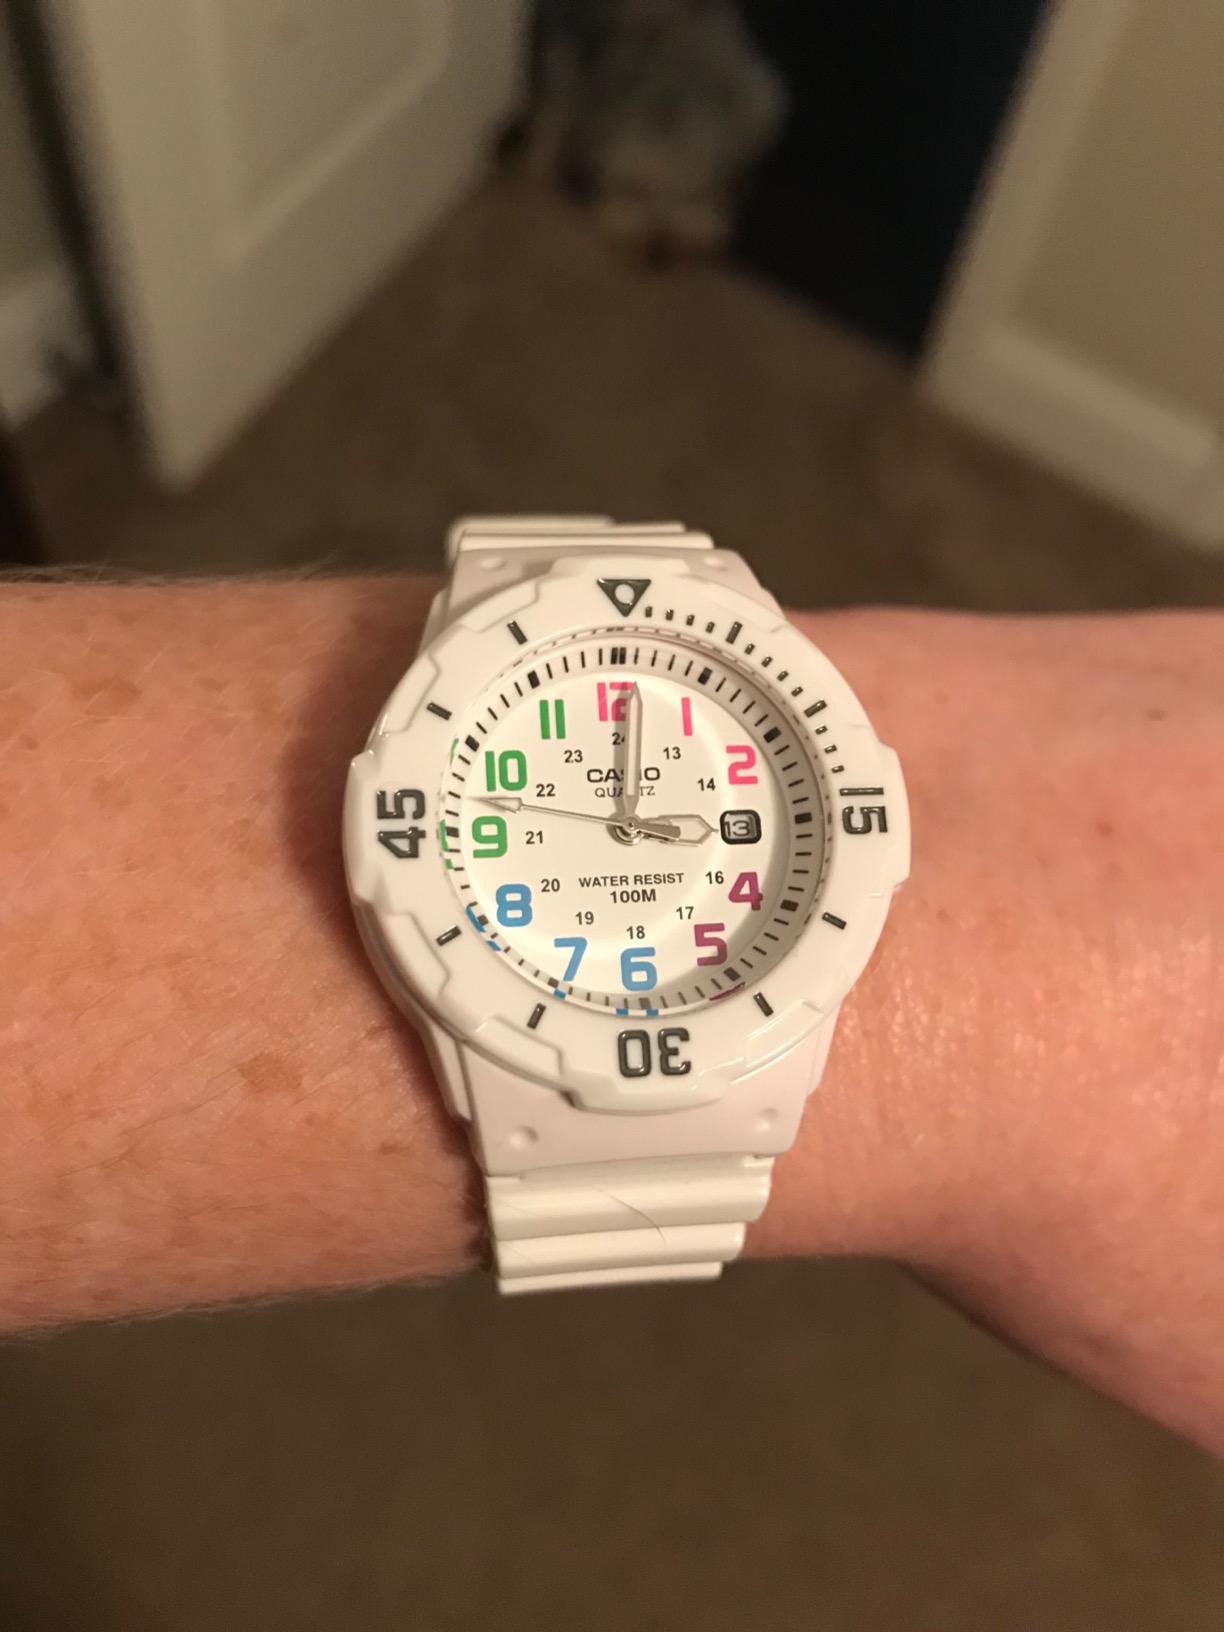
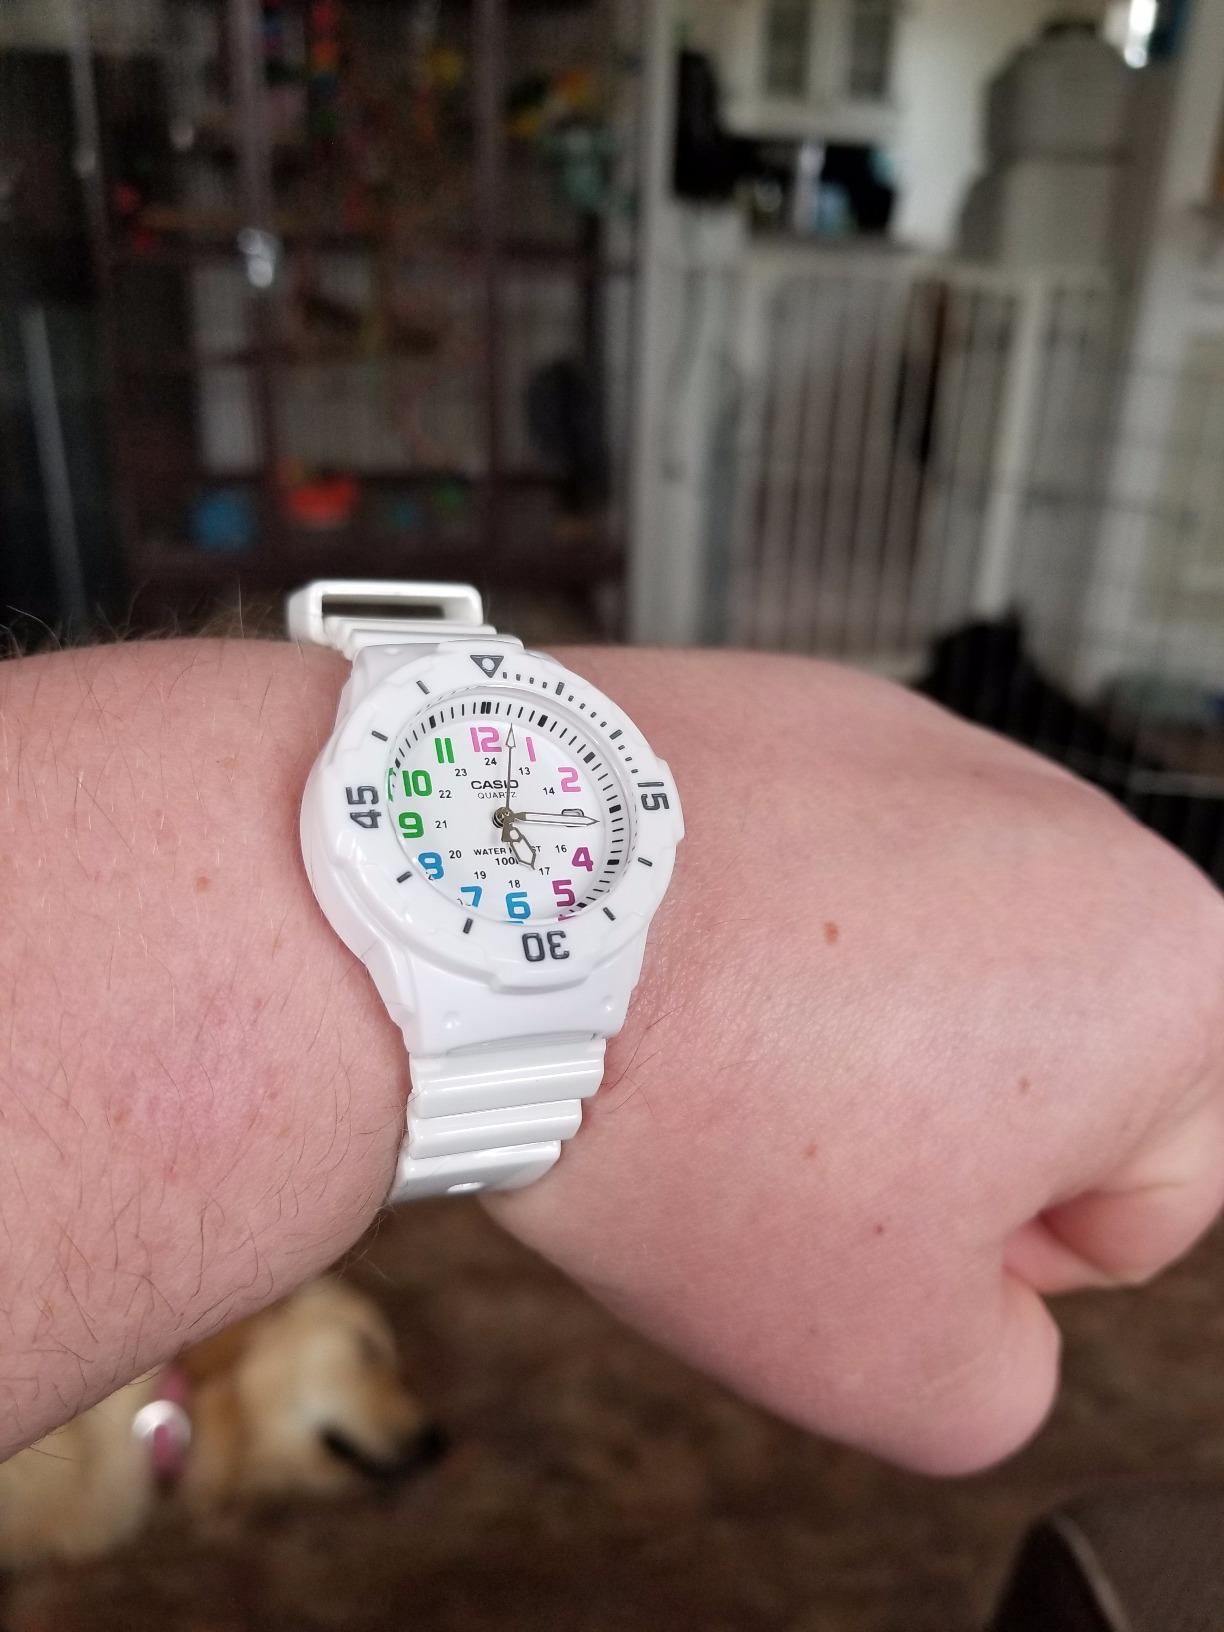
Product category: accessories_watch
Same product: yes